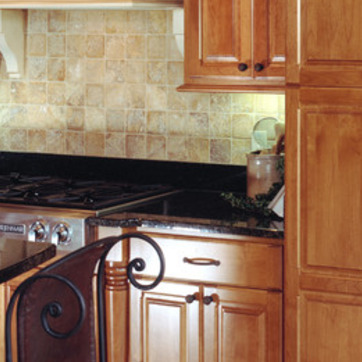
Material: tile